Shakawe

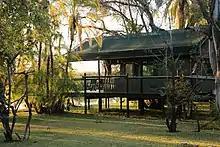
A "Tented Lodge" at Okavango River near Shakawe (2017)

Shakawe is a village located in the northwest corner of Botswana at the beginning of the Okavango Delta, close to Namibia and Angola. Shakawe is awakening from its former status as a sleepy little outpost on the Okavango. For travellers, Shakawe means a Botswana entry or exit stamp or a staging post for a visit to the Tsodilo Hills, 40 km away. For Southern African holiday-makers, it is most often the start of a fishing trip in the Okavango Panhandle. It also provides access to the Caprivi Strip. The record high temperature ever registered in Shakawe was . The lowest temperature registered in Shakawe was .